Aizawl FC

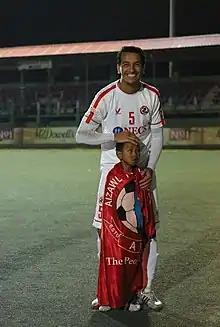
Aizawl's Afghan recruit Masih Saighani with a baby supporter at the Rajiv Gandhi Stadium in 2017

While the team colours are red and white, the official crest of Aizawl shows the Christian cross (Latin) atop of the map of Mizoram, which is on a soccer ball in the middle. The club is nicknamed "Red and Whites" because of its team colours.